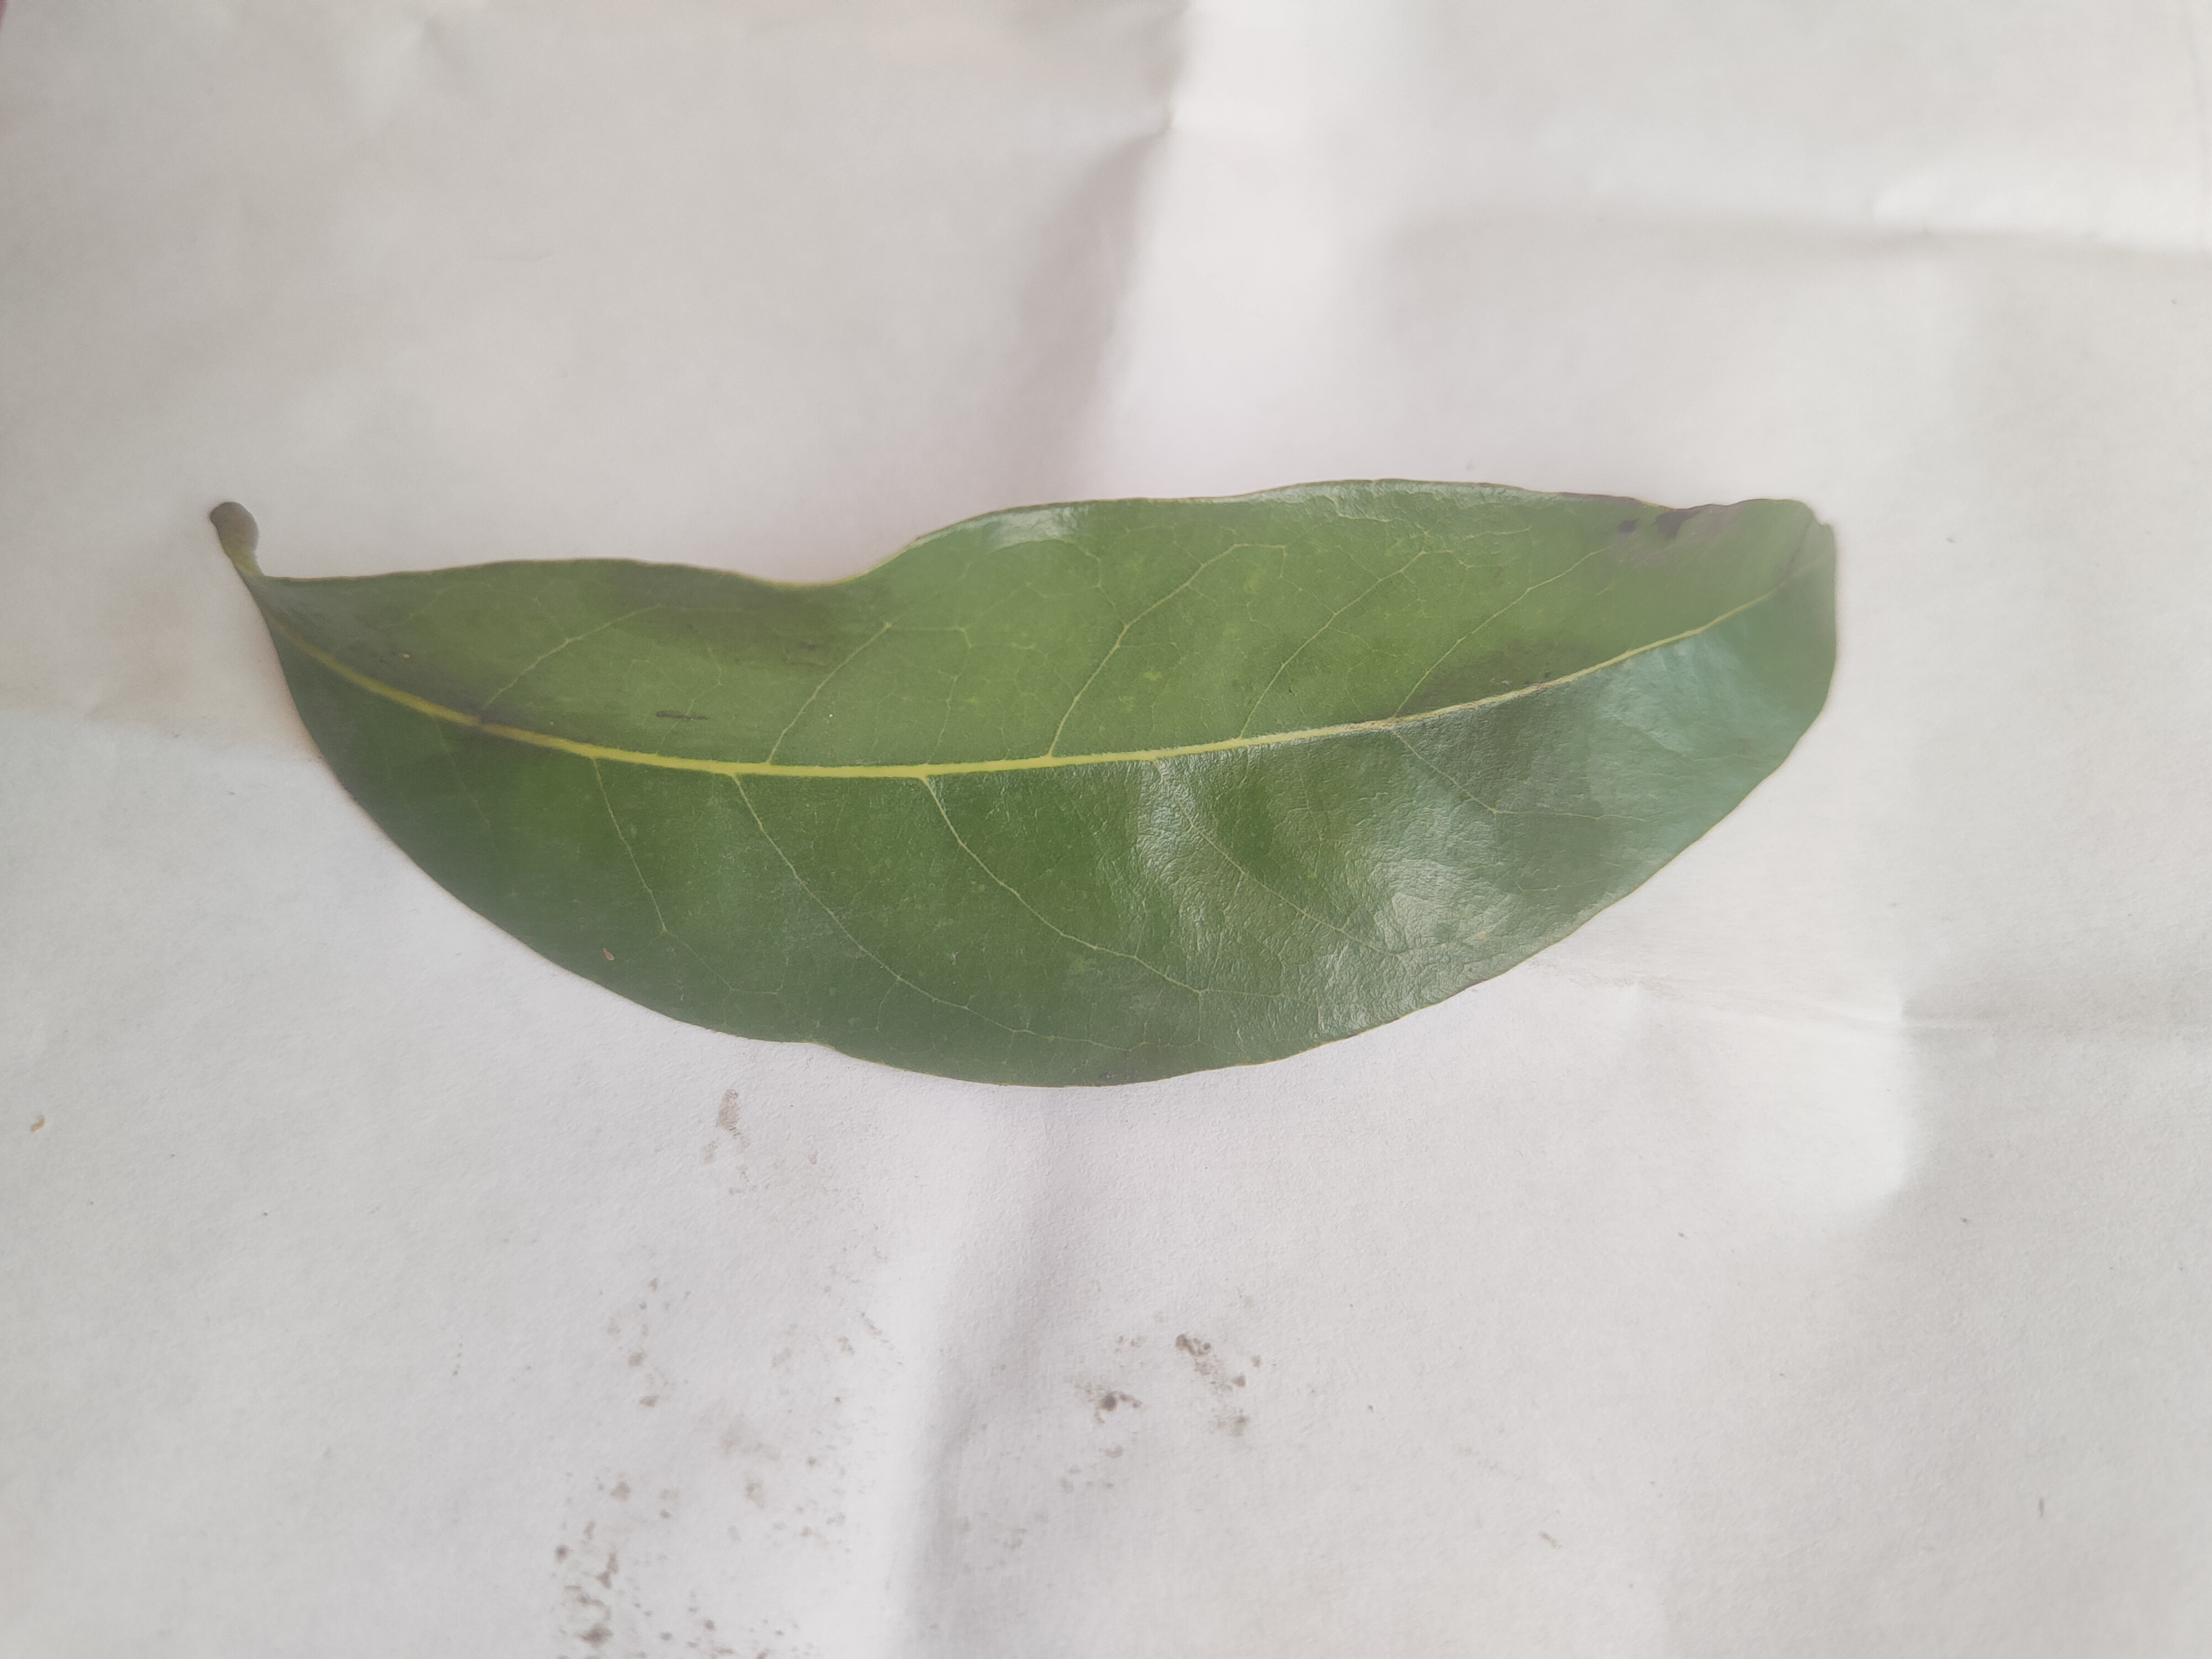
Leaf variety: Lychee